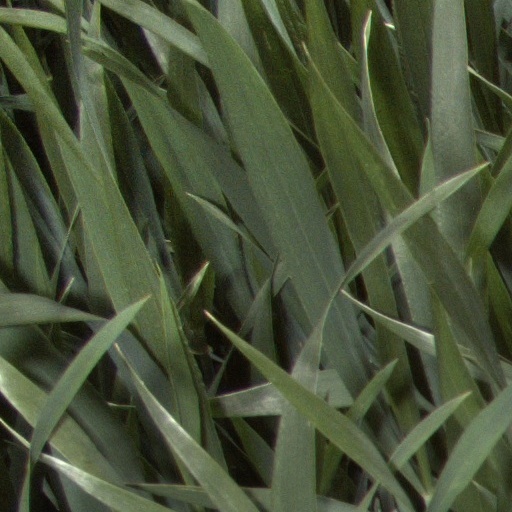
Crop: wheat